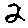
Label: 2